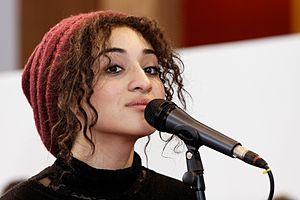
Camélia Jordana Riad-Aliouane, dite Camélia Jordana, est une chanteuse et actrice française, née le 15 septembre 1992 à Toulon.